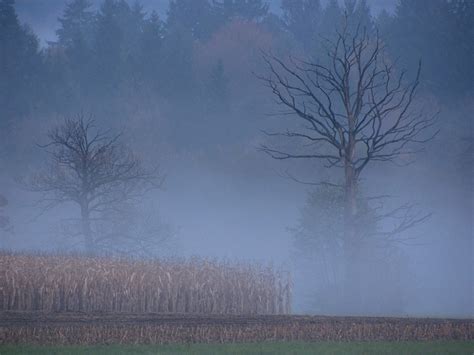
Weather: foggy or hazy